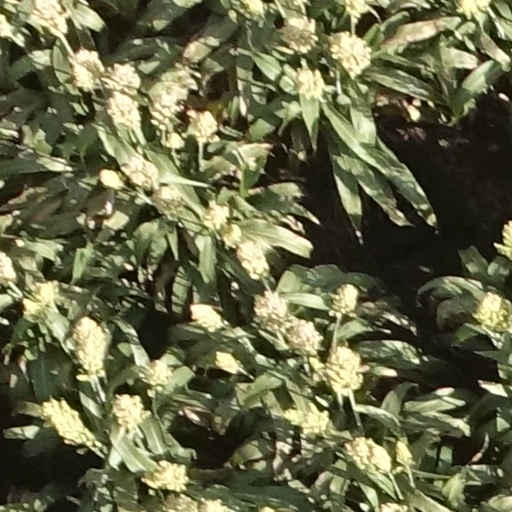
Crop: sorghum